Parental brain

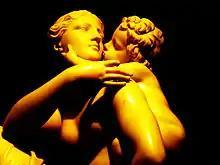
Maternal affection, by Edward Hodges Baily

Parental experience, as well as changing hormone levels during pregnancy and postpartum, cause changes in the parental brain. Displaying maternal sensitivity towards infant cues, processing those cues and being motivated to engage socially with her infant and attend to the infant's needs in any context could be described as mothering behavior and is regulated by many systems in the maternal brain. Research has shown that hormones such as oxytocin, prolactin, estradiol and progesterone are essential for the onset and the maintenance of maternal behavior in rats, and other mammals as well. Mothering behavior has also been classified within the basic drives (sexual desire, hunger and thirst, fear, power/dominance etc.).